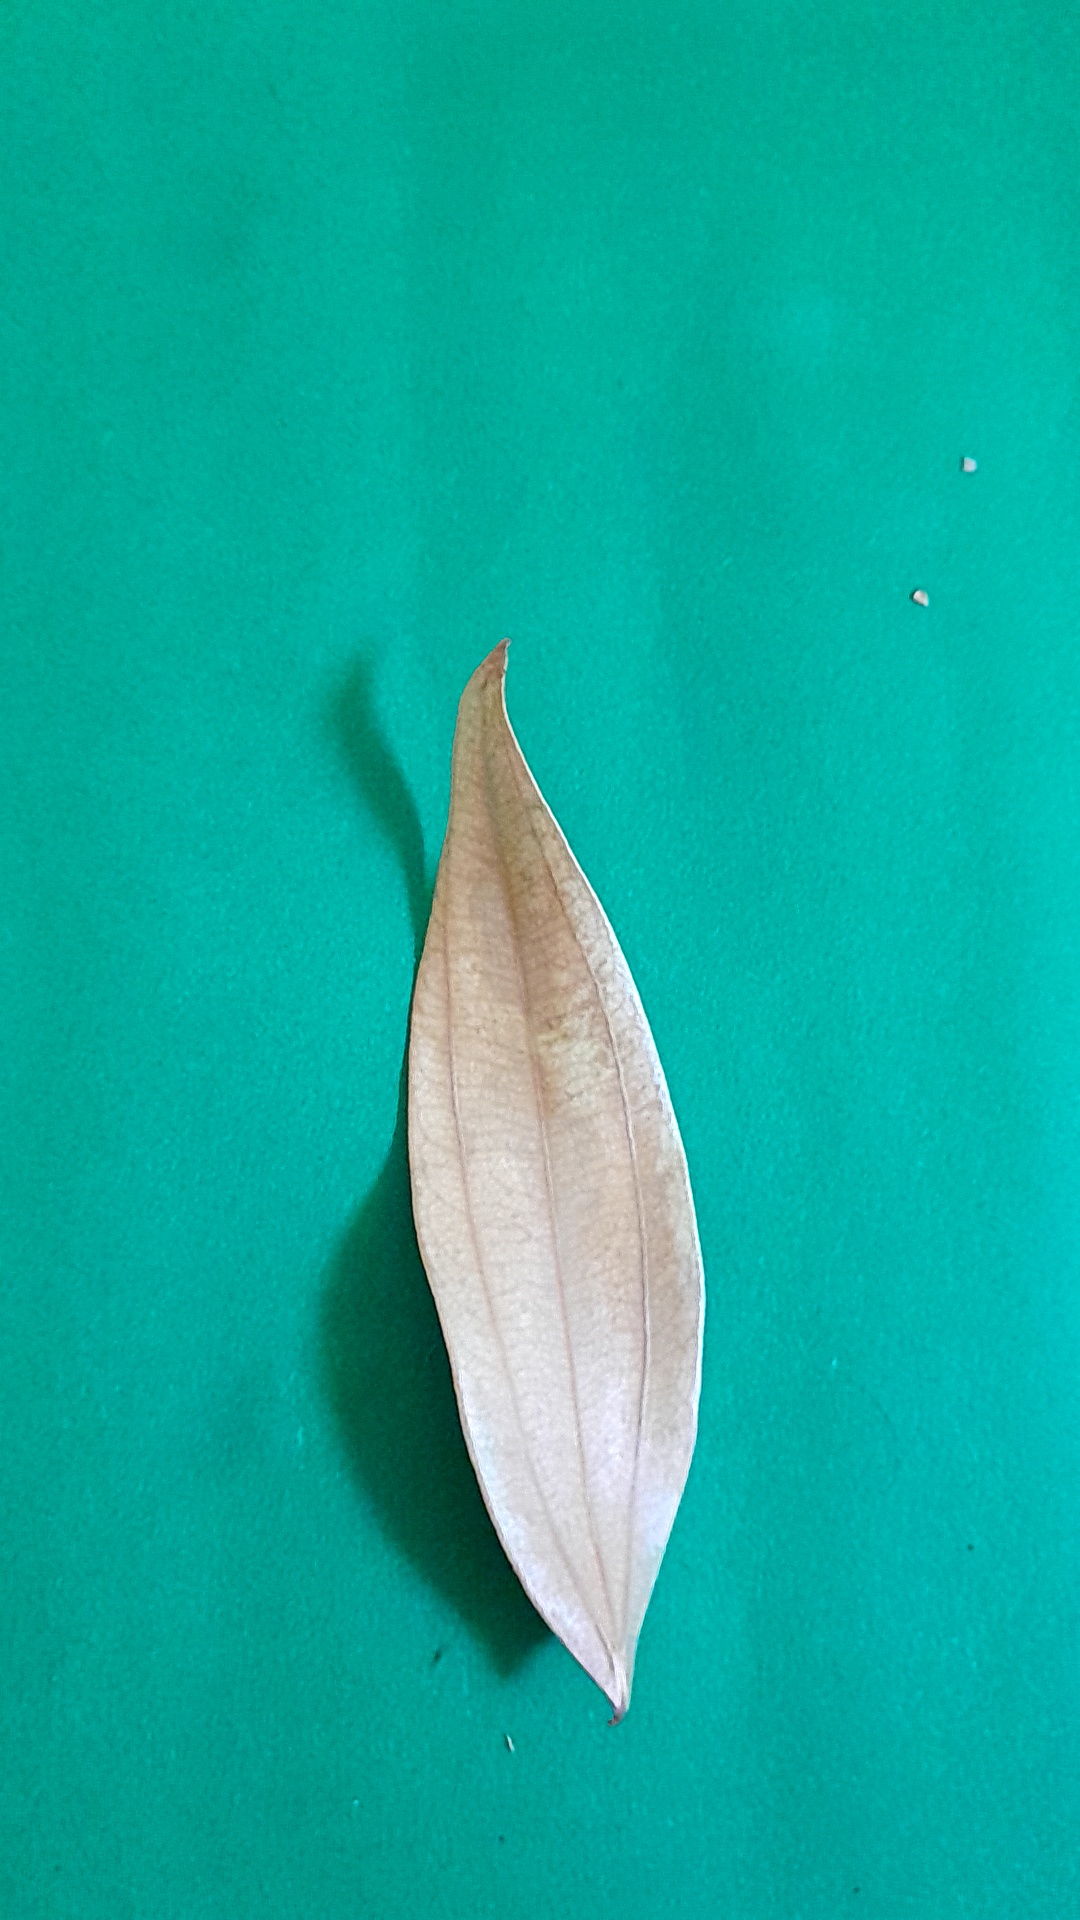
Label: Dry Leaf